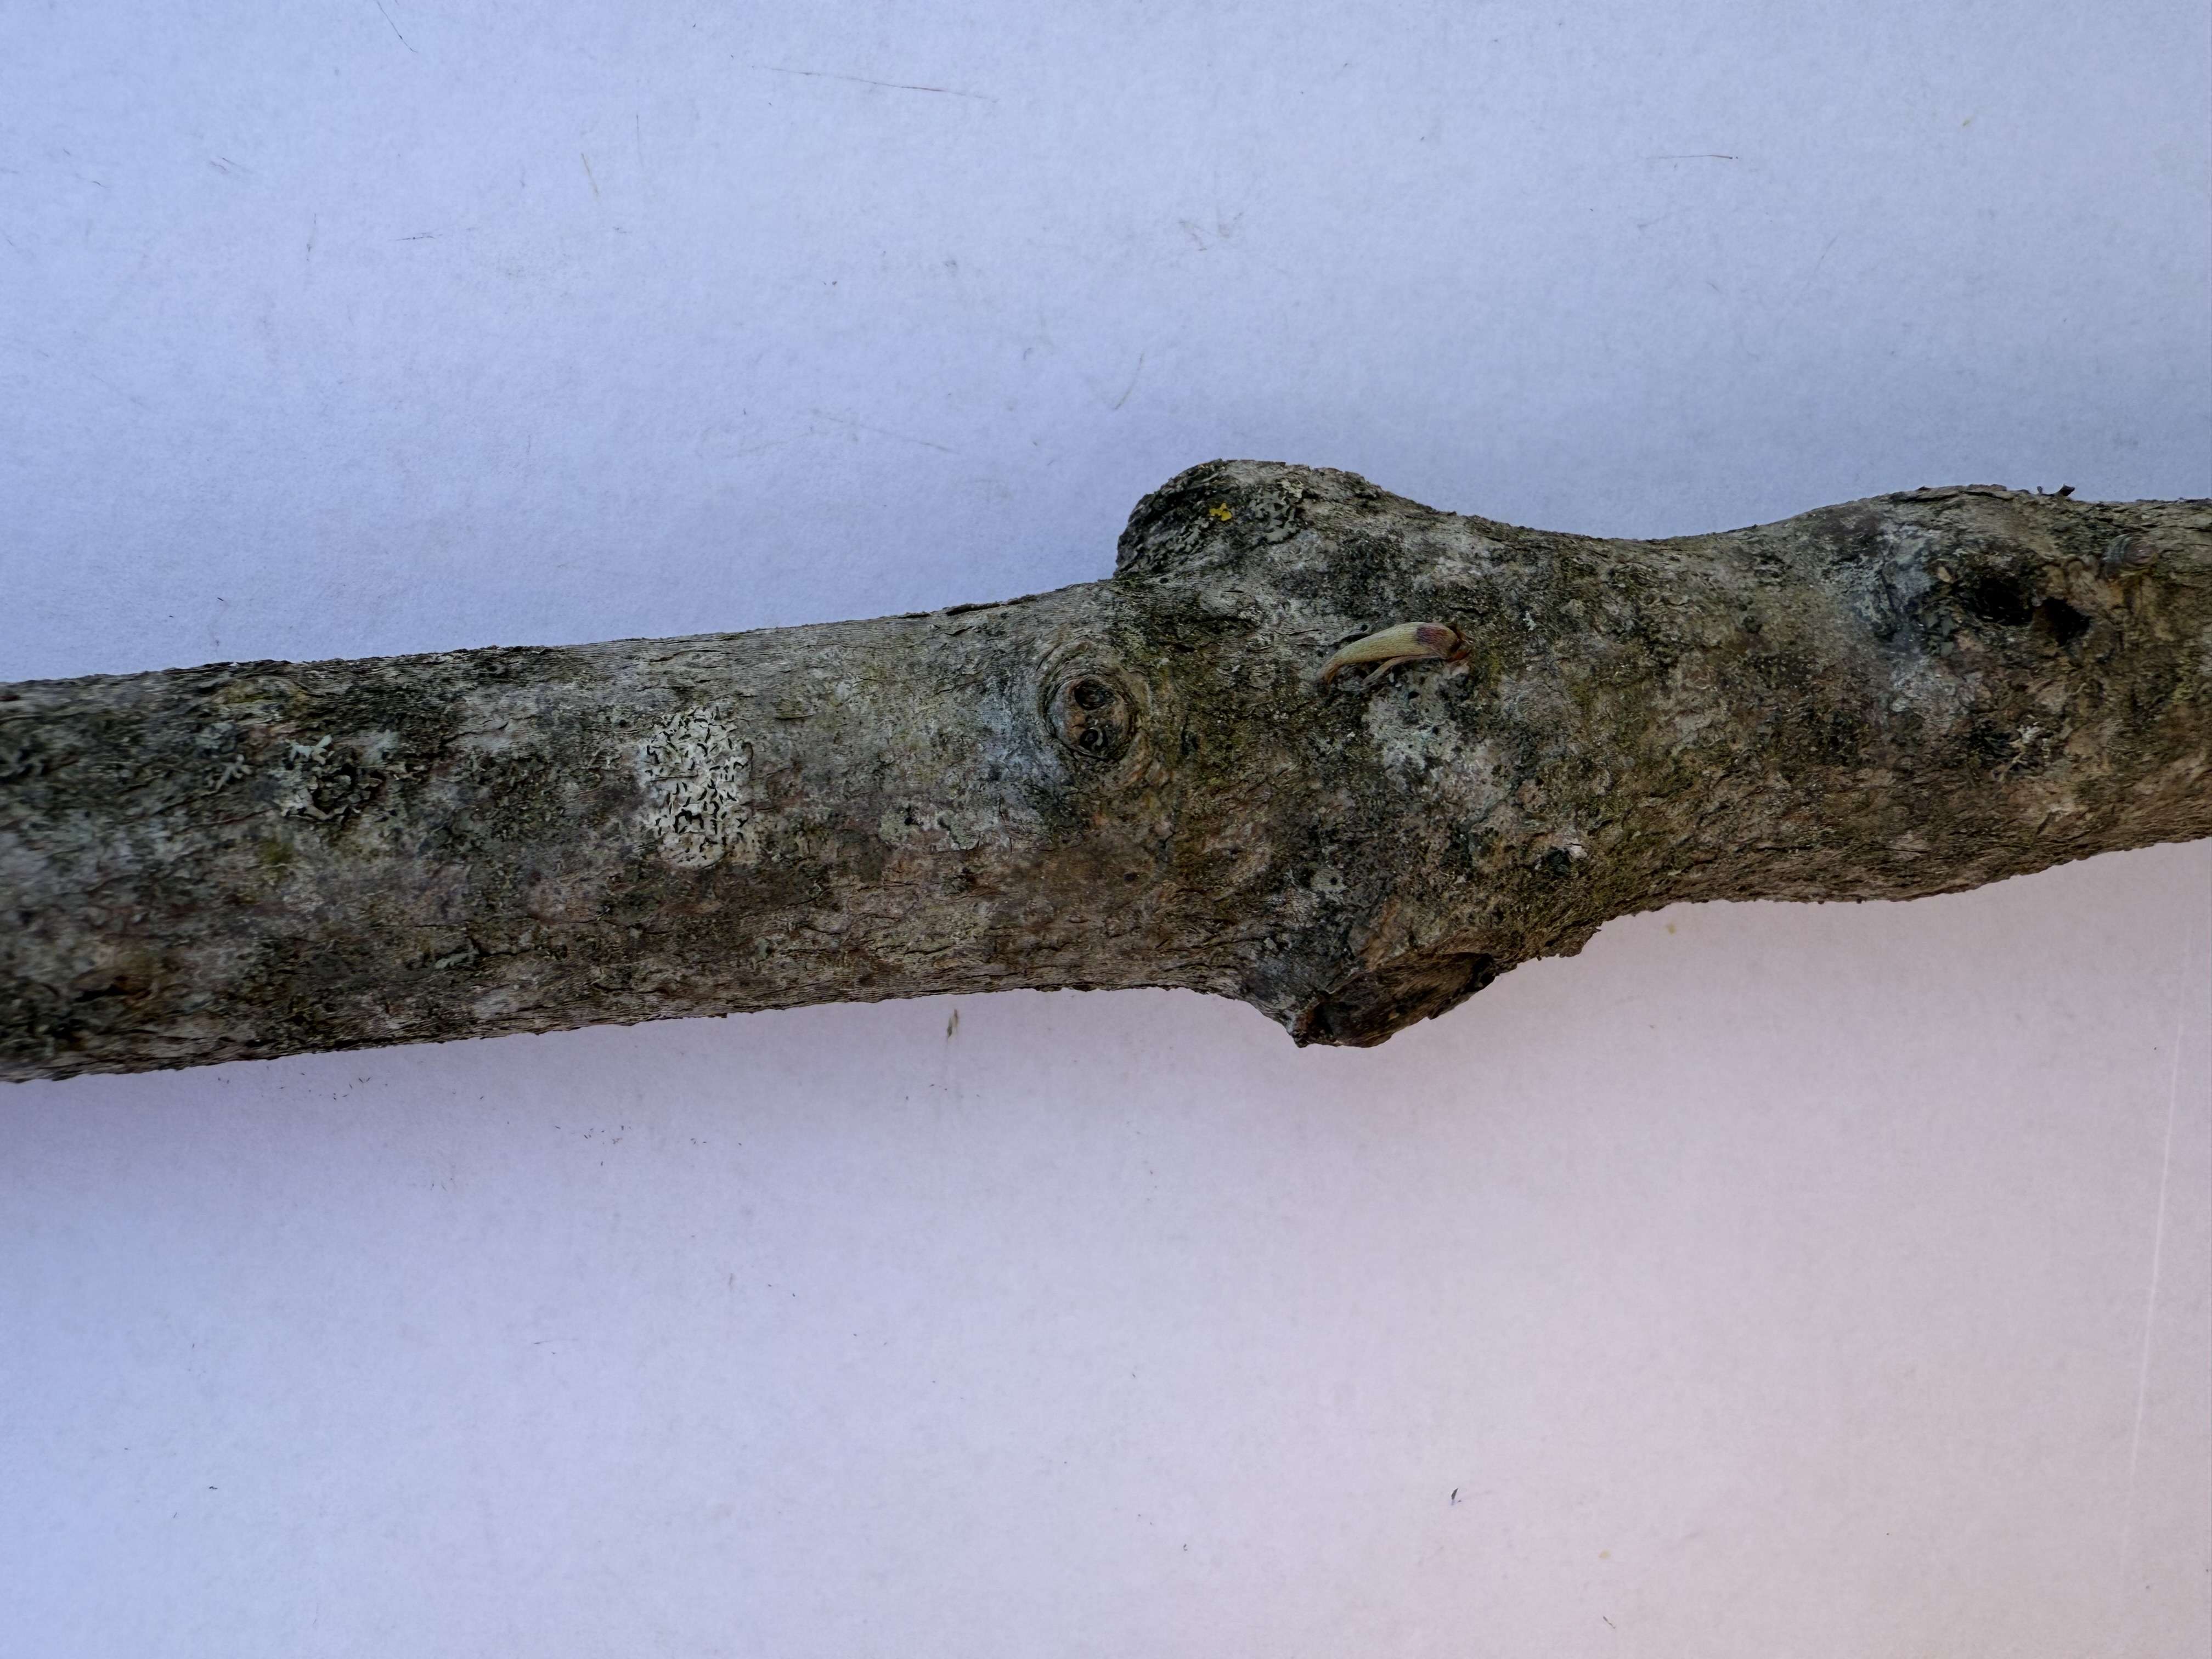
Variety: Cornelian Cherry